Proterra ZX5

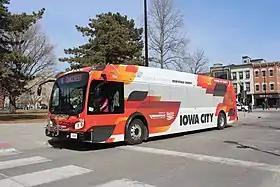

The ZX5 is a battery-electric, low-floor transit bus that was developed and originally manufactured by Proterra from 2020, and is since 2024 manufactured by Phoenix Motorcars.